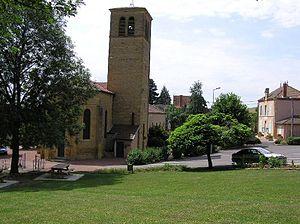
Le Bourg
Saint-Nizier-sous-Charlieu est une commune française située dans le département de la Loire en région Auvergne-Rhône-Alpes, adhérente à la communauté de communes Charlieu-Belmont Communauté.